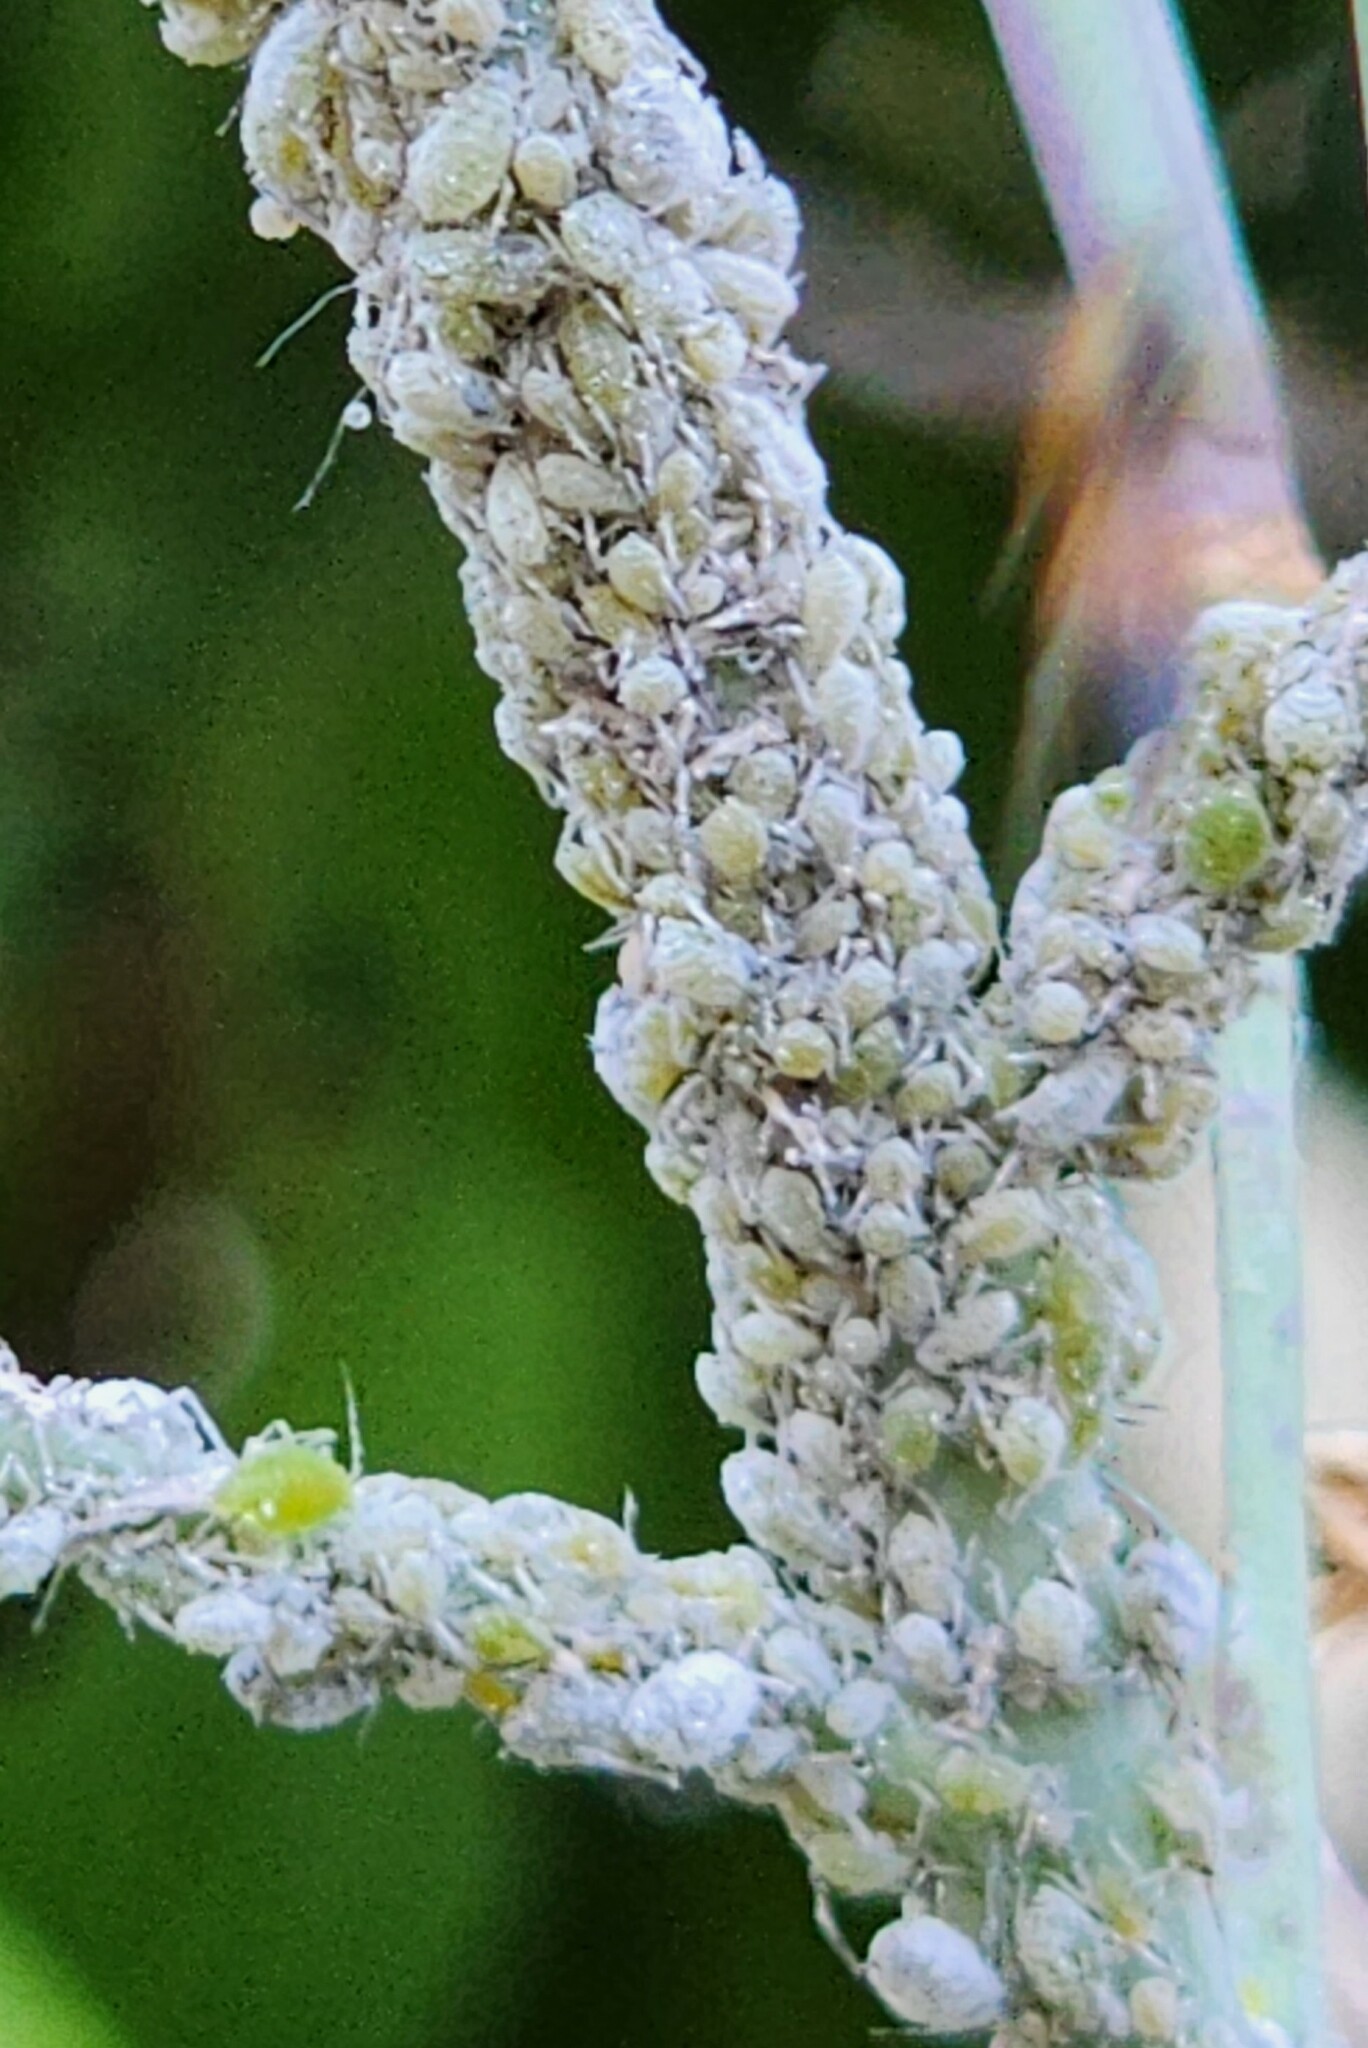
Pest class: cabbage_aphid